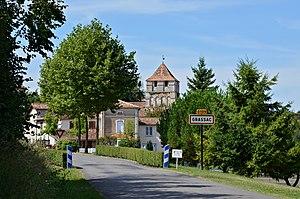
Entrée du village par la D 109, Grassac, Charente, France.
Grassac est une commune du Sud-Ouest de la France, située dans le département de la Charente.